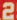
Number: 2